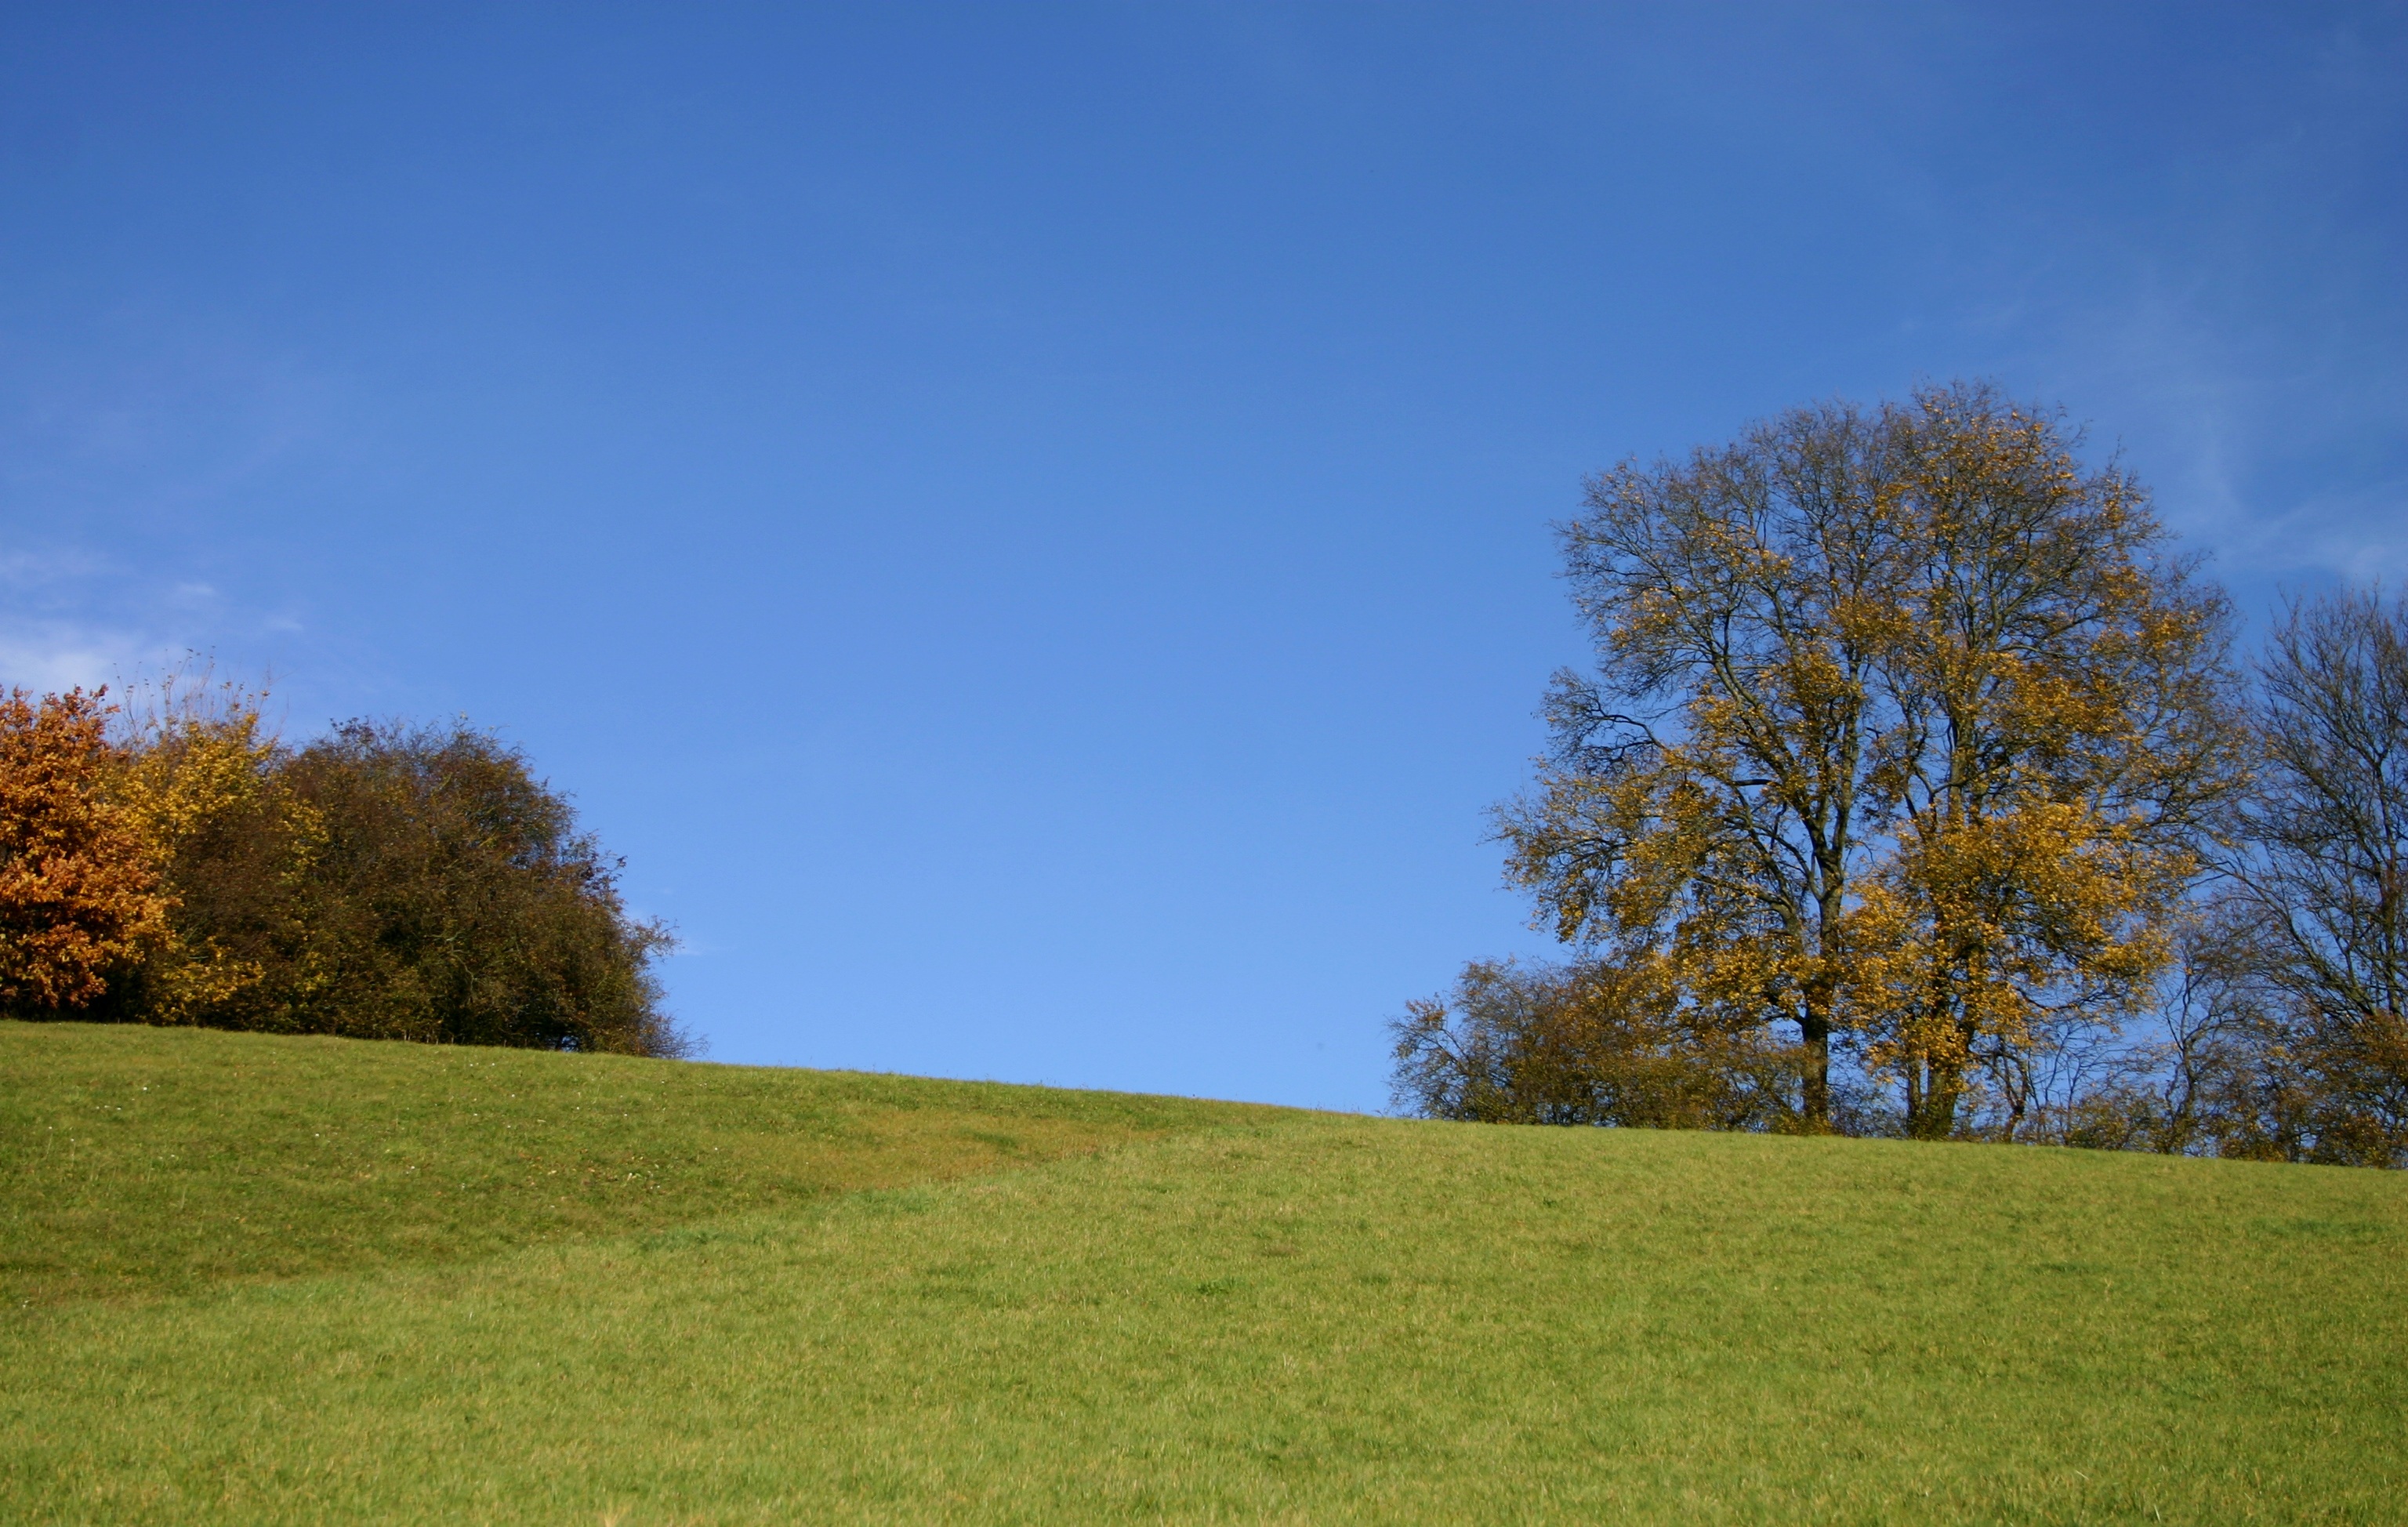
landscape, tree, nature, grass, horizon, cloud, plant, sky, field, lawn, meadow, prairie, sunlight, leaf, hill, atmosphere, green, pasture, autumn, blue, plain, trees, autumn mood, grassland, bushes, habitat, rise, fall foliage, ecosystem, autumn colours, hilly, rural area, natural environment, grass family, woody plant